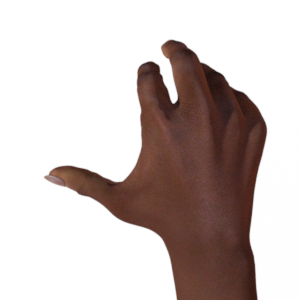
Label: rock